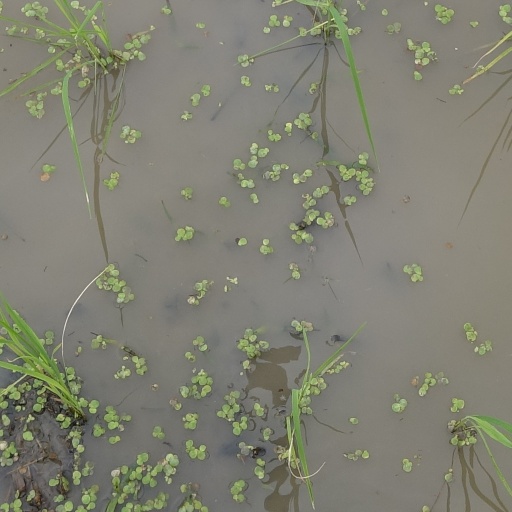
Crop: rice